Baby Driver

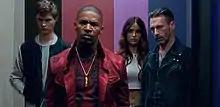
"Baby Driver" uses colors to symbolize the personas of the core characters. Baby's muted sensibility clashes with the bright, vibrant colors worn by Bats, Darling, and Buddy.

Wright views Baby's moral shift as the thematic crux of the film. According to David Sims at "The Atlantic", Baby's initial moral detachment manifests through his use of music as escapism from conflict and his tinnitus. It is only his obligation to protect Debora and Joseph and the increasing mayhem around him that force Baby to confront reality. "Baby Driver" employs some of the conventions of gangster film, chiefly heroic fatalism and uncompromising villainy.